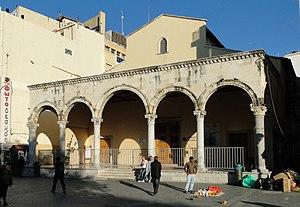
Basilique Agios Marcos, Héraklion, Crète, Grèce